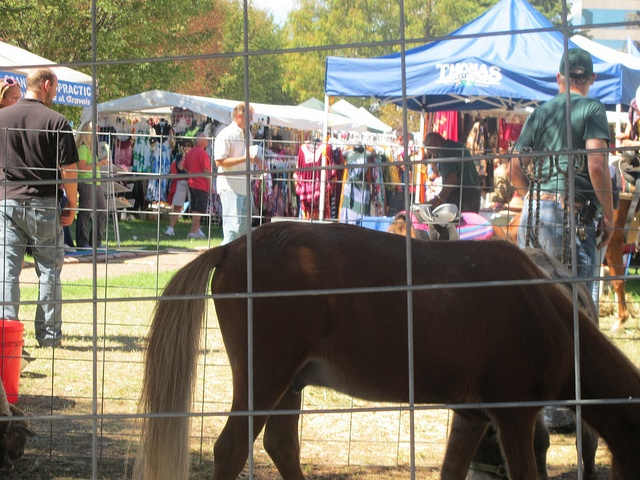
A small horse stands in a cage surrounded by people.
A horse in a cage at a fair on a sunny day.
Horse eating food off ground as viewed through fence
a horse is standing sn a large cage
We are looking at the side of a horse behind a fence.